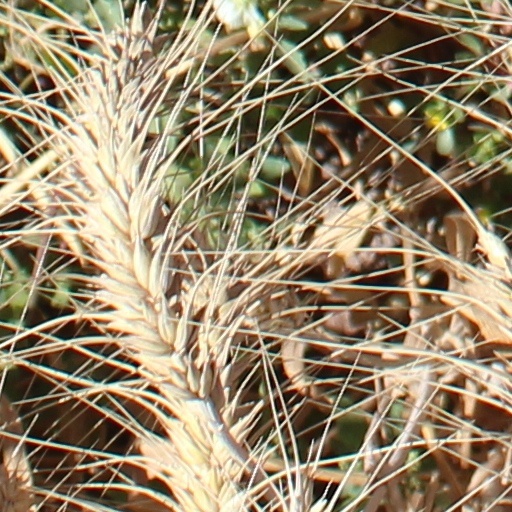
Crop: wheat